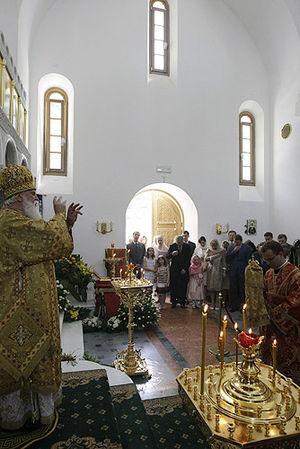
L'église russe Santa Caterina Martire est un lieu de culte orthodoxe à Rome, siège de la paroisse homonyme dépendante du patriarcat de Moscou. Elle est située à l'intérieur du parc de la Villa Abamelek, siège de l'ambassade de Russie en Italie, sur la colline du Janicule, dans le rione Trastevere.